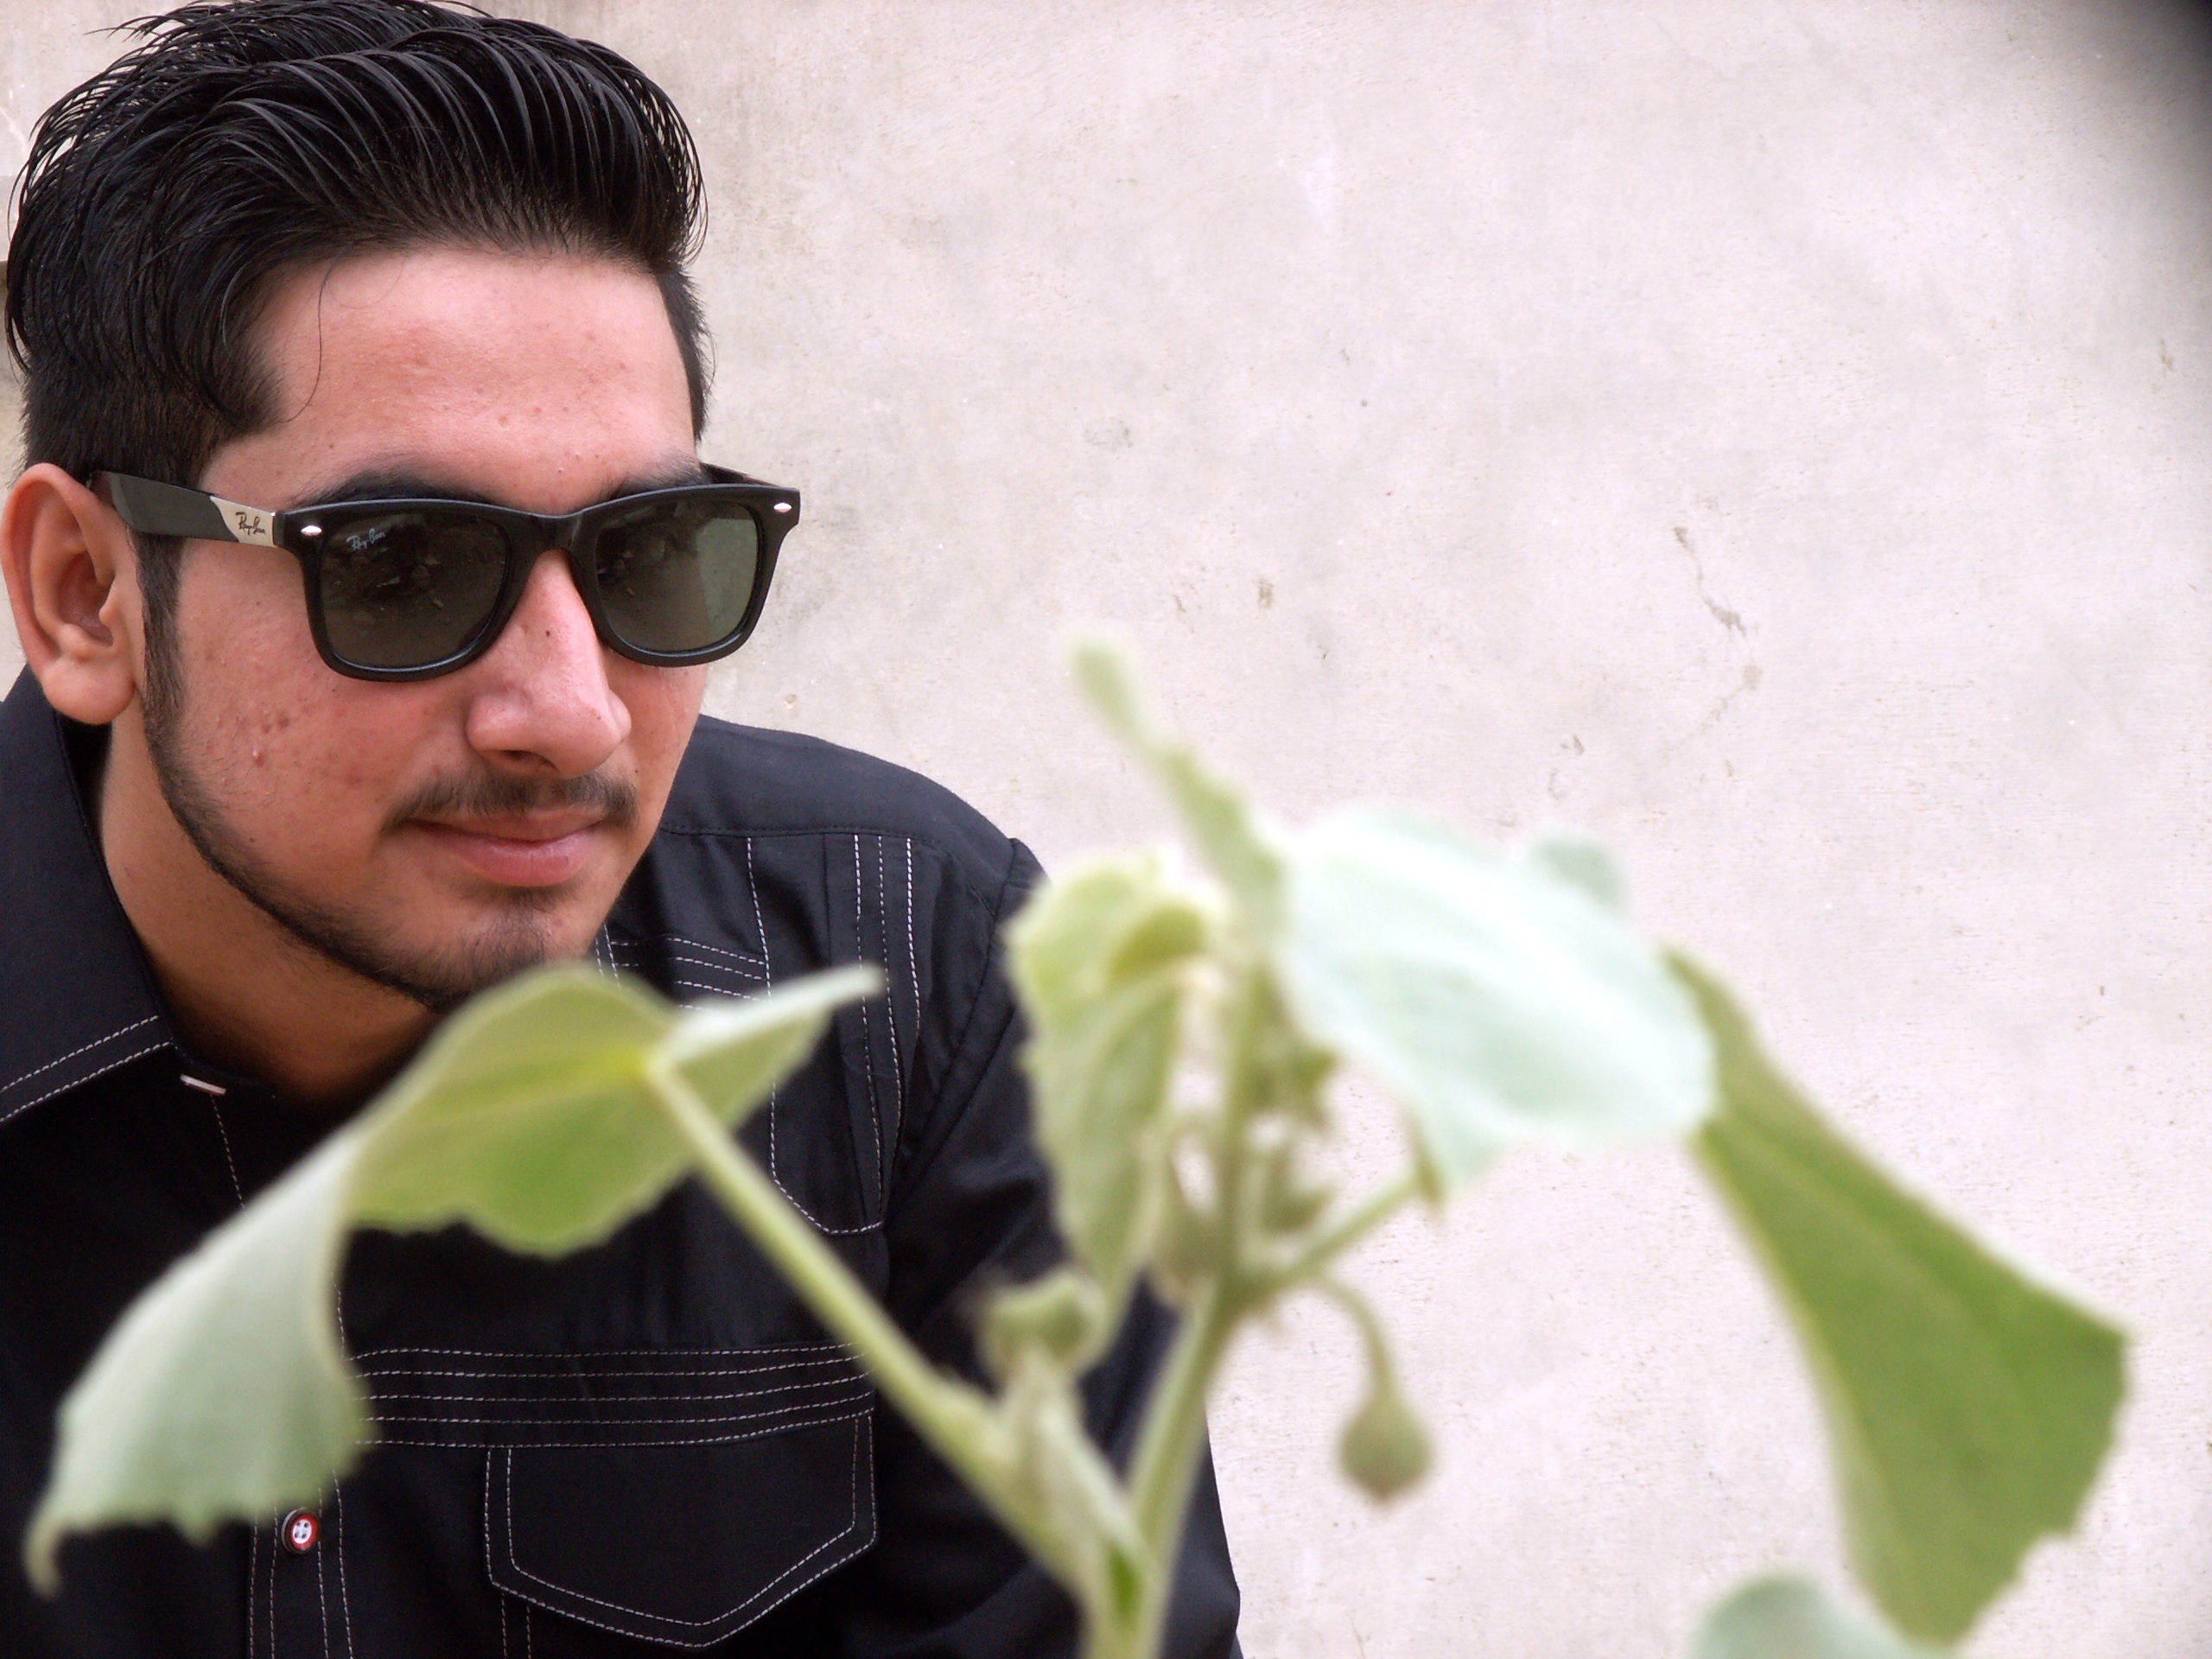
man, photography, portrait, spring, green, color, black, close up, sunglasses, eye, glasses, photograph, eyewear, beauty, vision care